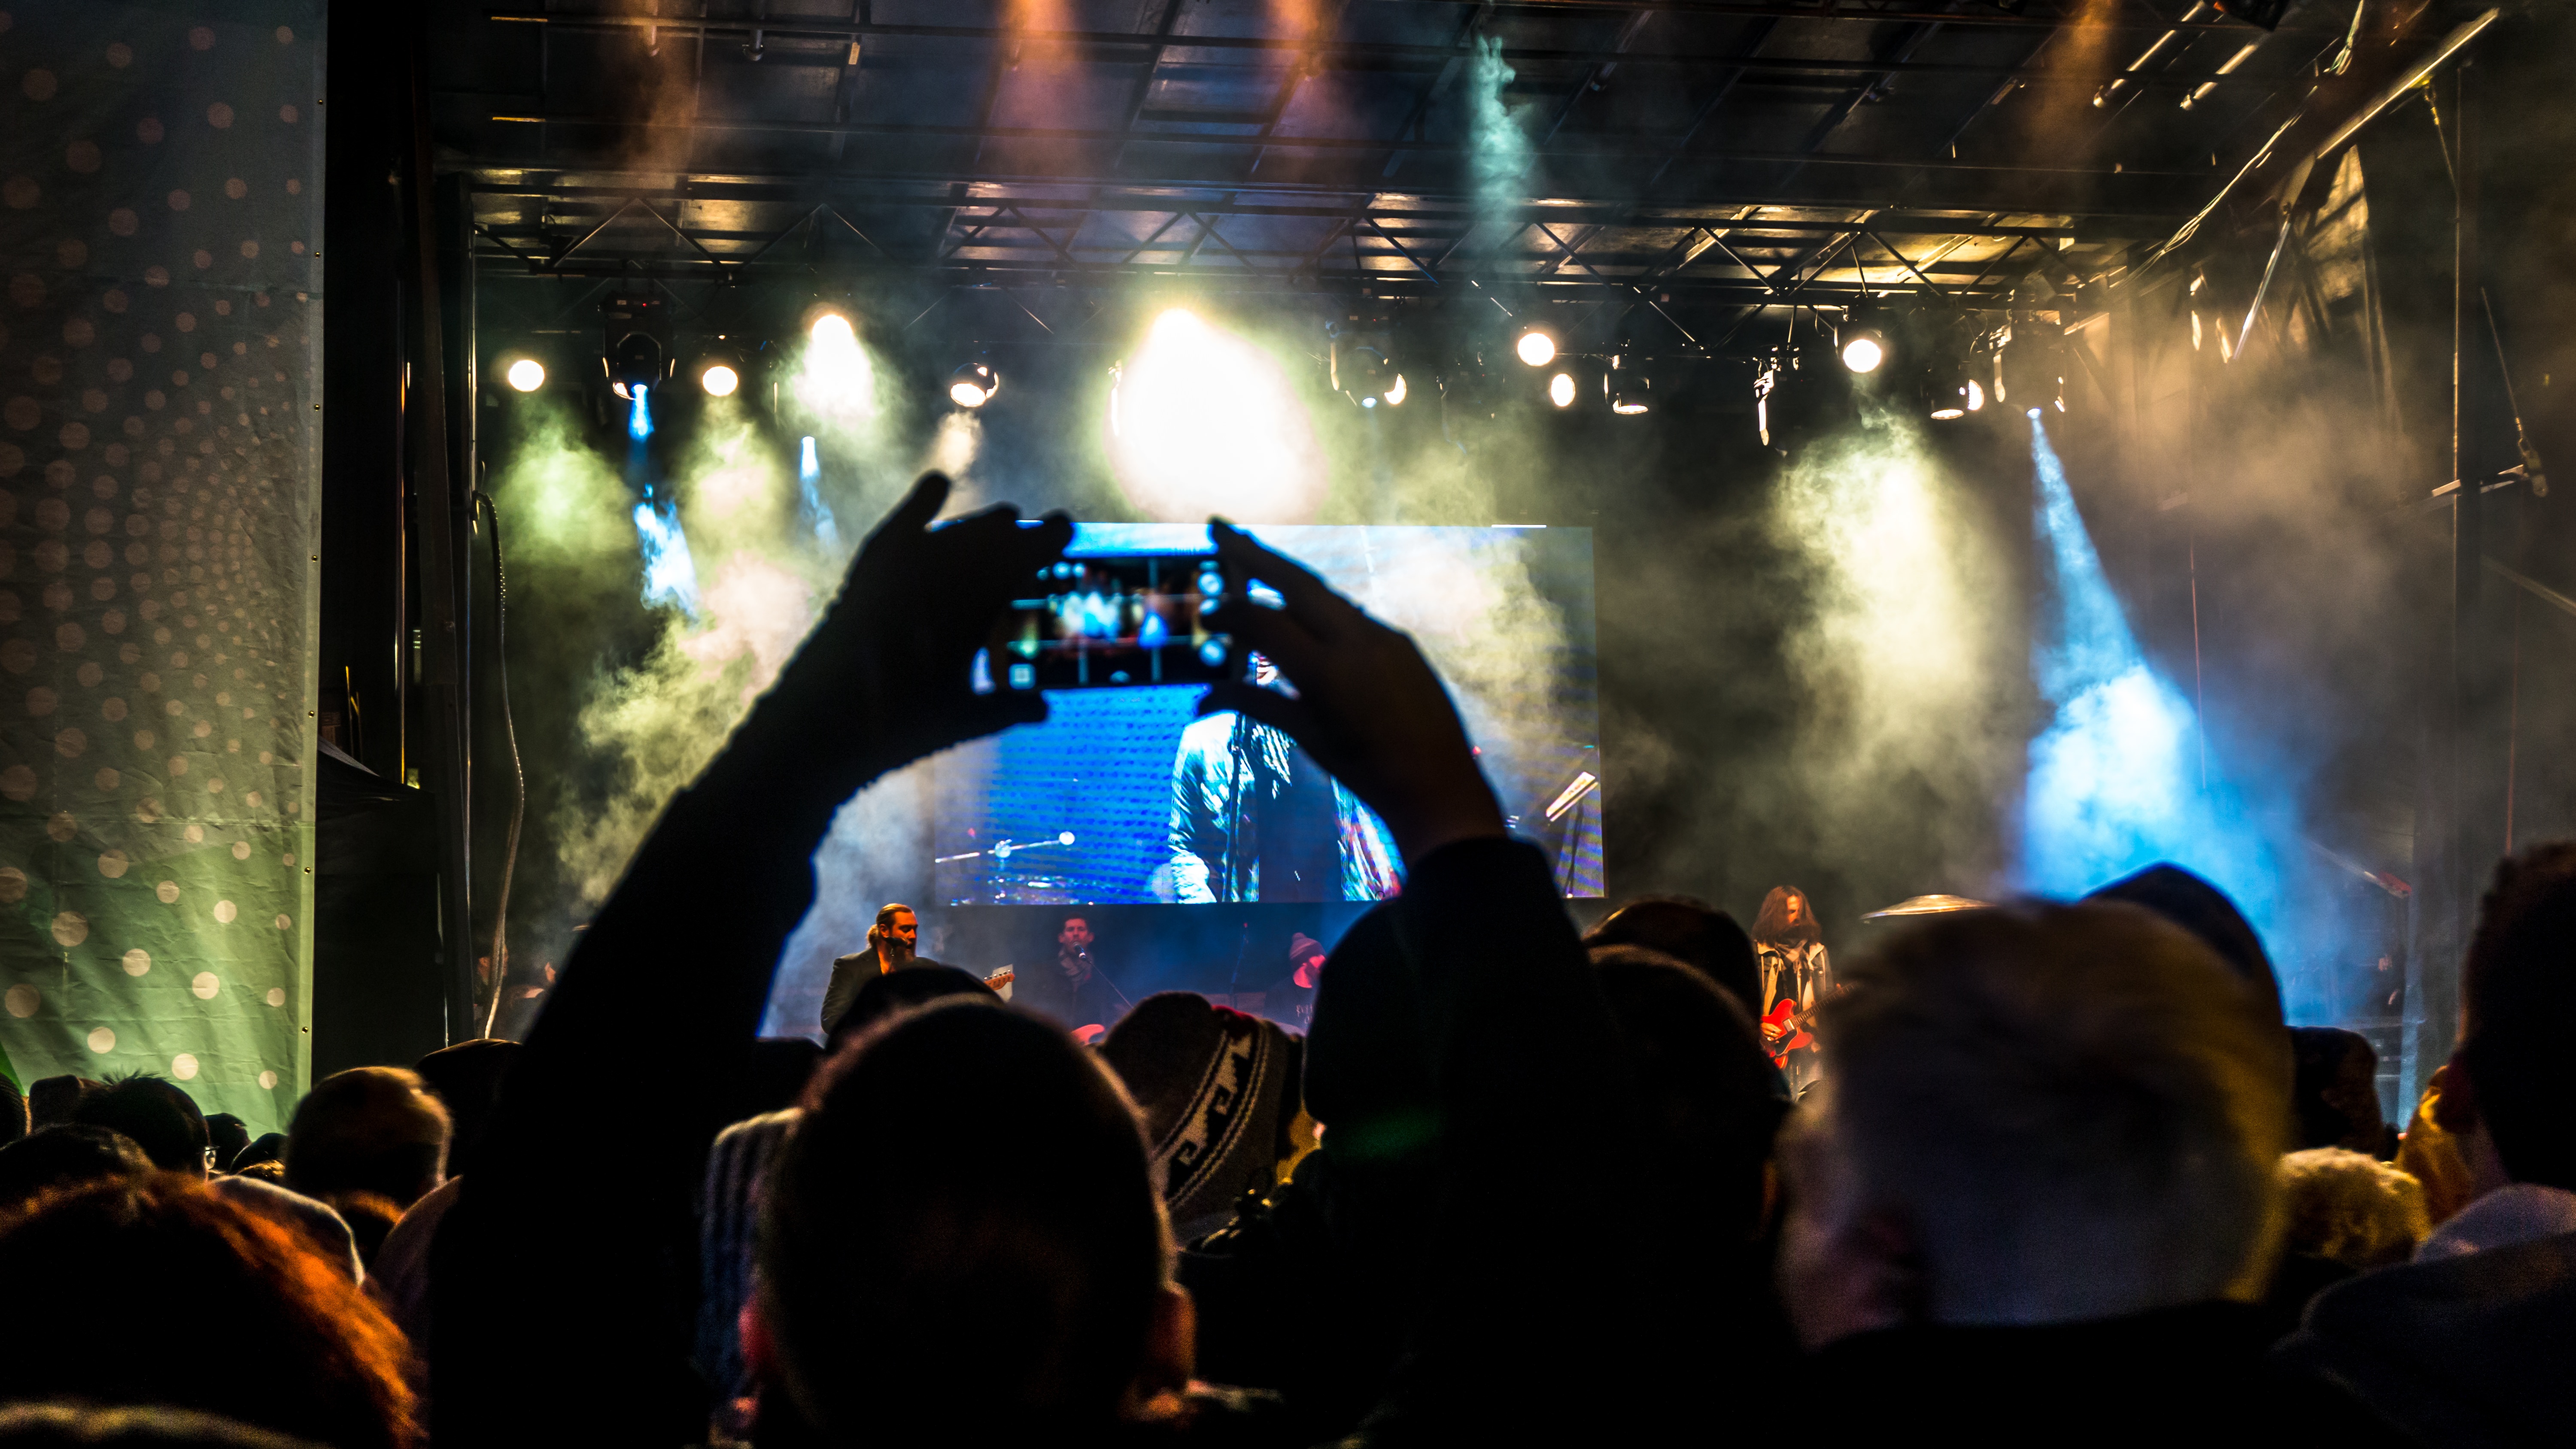
silhouette, music, people, smoke, crowd, concert, band, audience, musician, taking photo, festival, lights, stage, performance, party, musicians, event, entertainment, performing arts, rock concert, musical theatre